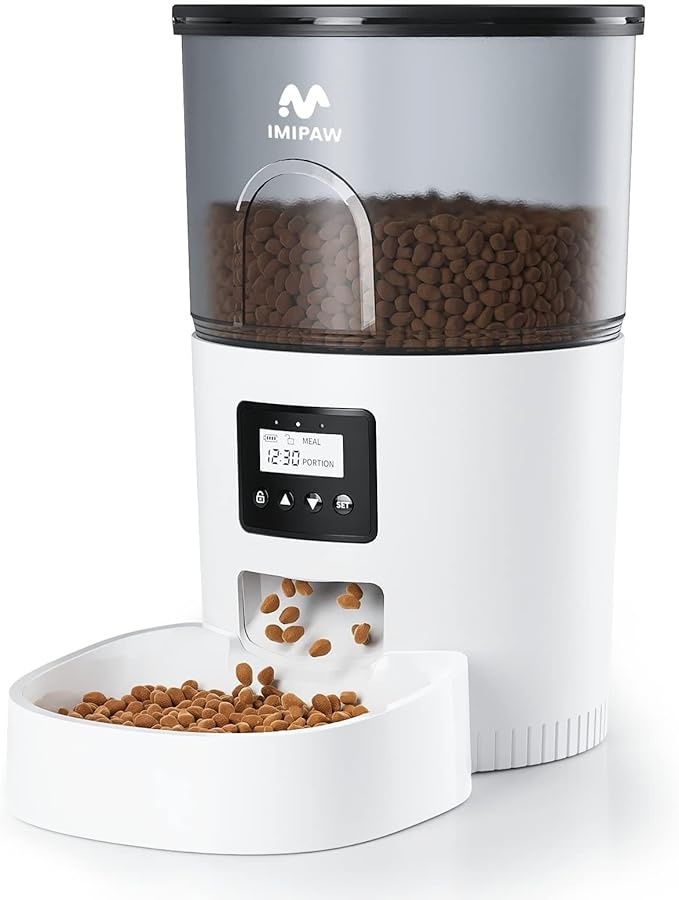
Automatic Cat Feeders, 3L Timed Cat Dry Food Dispenser, Dual Power Supply, Programmable Portion Size, Auto Pet Feeder for Cats and Small Dogs
About This Programmable Timed Feeding: The IMIPAW Automatic Cat Feeders helps you create a personalized, healthy feeding schedule for your pet. The 12-hour clock is easy to program and understand. You can set up multiple meals per day, and set up as many servings as your pet needs (1 serving is 7-9 grams) Easy to Use & Maintain: IMIPAW Auto Cat Feeder inbuilt LCD screen allows quick setup and press both UP & DOWN together to manually dispense 1 portion; Proper angle so that food will not accumulate in the food outlet, and the cat food tray are removable for cleaning. The secure lid lock design prevents pets from getting food Appropriate Capacity food Storage: The 3L/12 cup (1 cup = 16 tbsp) food storage will keep most pets comfortably fed for several days. The automatic cat food dispenser easily feeds your cat or puppy during long weekends and short business trips. Keep your pet well-fed, happy, and giving you peace of mind Dual Power Supply & Anti-Clogging Design. 5V DC adapter + 3 alkaline D-cell batteries (NOT INCLUDED), our automatic pet feeder for medium and small pets adopted the latest power system to prevent power outages, thus ensuring a constant food supply for your beloved pets Satisfaction Guaranteed: We always try to make sure you get the best quality and strive to ensure user comfort and satisfaction. If you have any problems while using this timed cat feeder, please contact us for specific instructions Overview Material : Acrylonitrile Butadiene Styrene Target Species : Cat Brand : IMIPAW Recommended Uses For Product : Dry Food, Feeding Special Feature : Feeding Schedule, Portion Control, Timer
Brand: IMIPAW
Category: Animals & Pet Supplies > Pet Supplies > Pet Bowls, Feeders & Waterers > Automatic Feeders